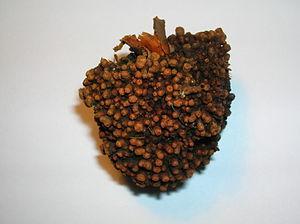
Les actinorhizes sont des nodosités fixatrices d'azote qu'on trouve au niveau des racines des plantes angiospermes dites actinorhiziennes. Ces plantes ont la capacité de s'associer avec des bactéries actinomycètes filamenteuses du sol du genre Frankia pour produire des actinorhizes. Ce sont essentiellement des arbres ou arbustes adaptés aux stress édaphiques comme la salinité élevée, les métaux lourds ou les pH extrêmes telles que :
Frankia est un genre de bactéries actinomycètes filamenteuses et telluriques, capables de fixer l'azote atmosphérique.